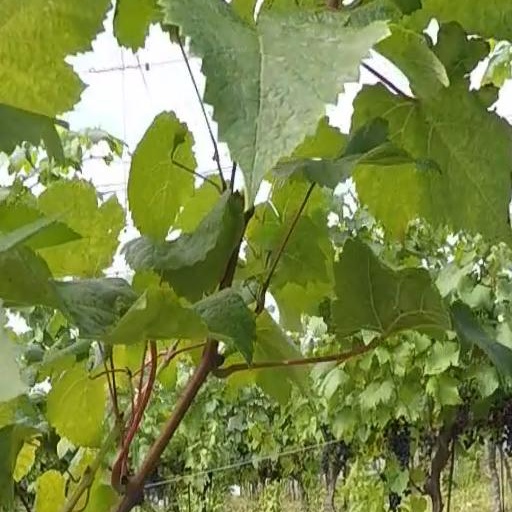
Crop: grape